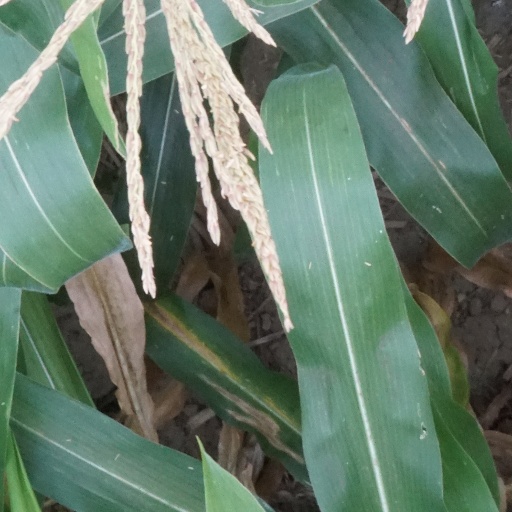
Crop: maize; corn